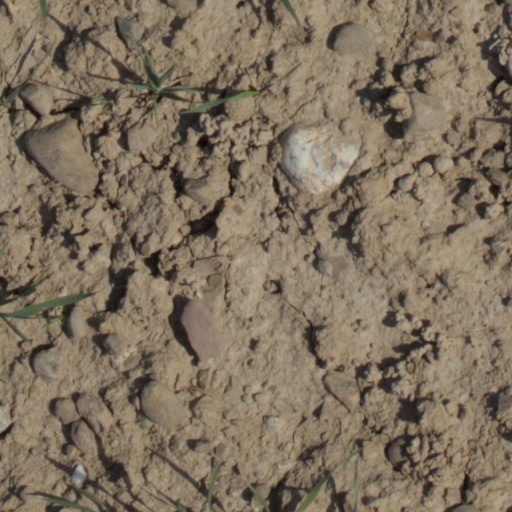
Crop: wheat